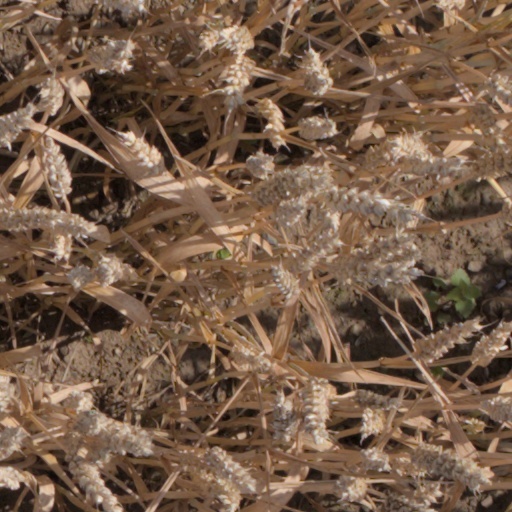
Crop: wheat